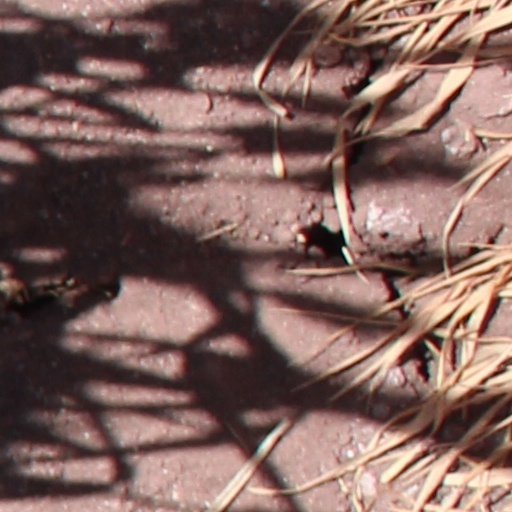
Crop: wheat